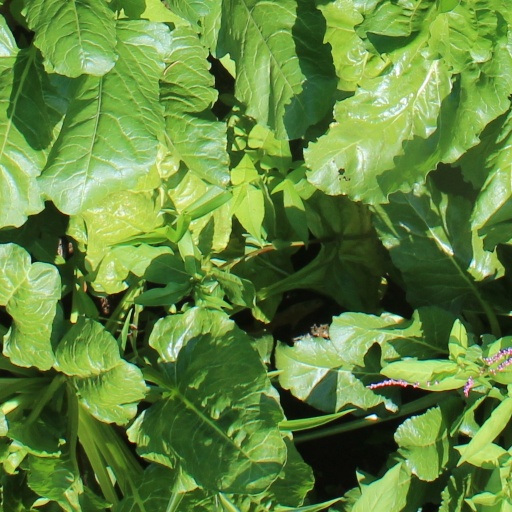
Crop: sugar beet